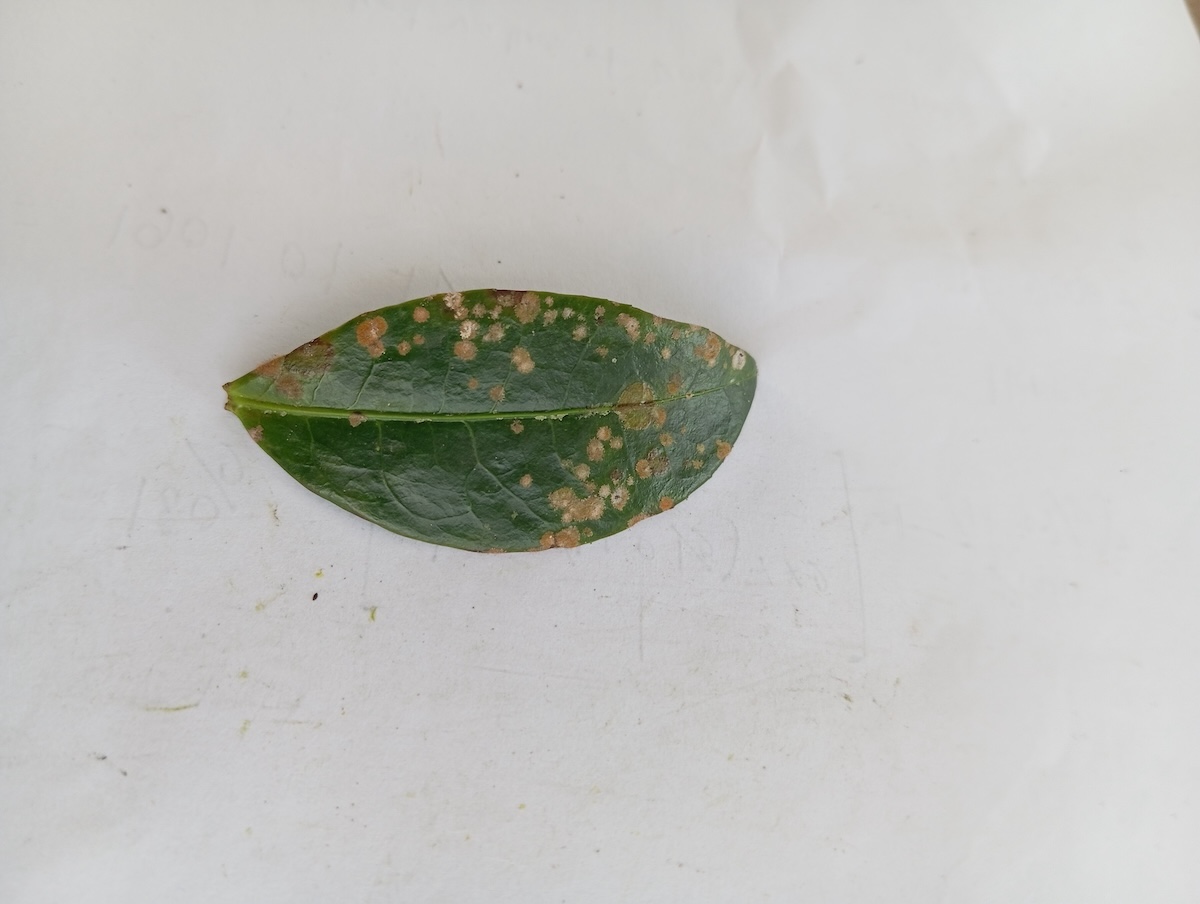
Label: Tea algal leaf spot